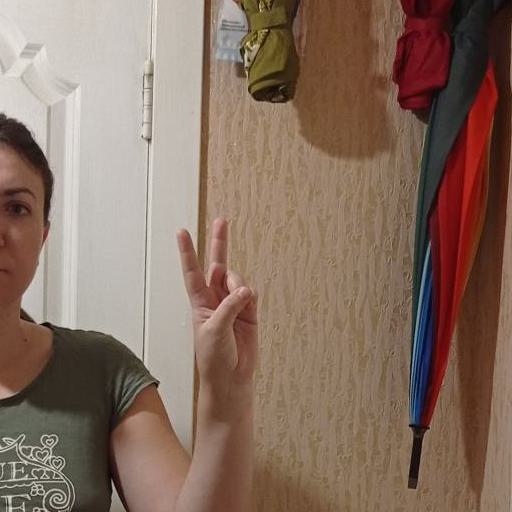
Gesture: peace